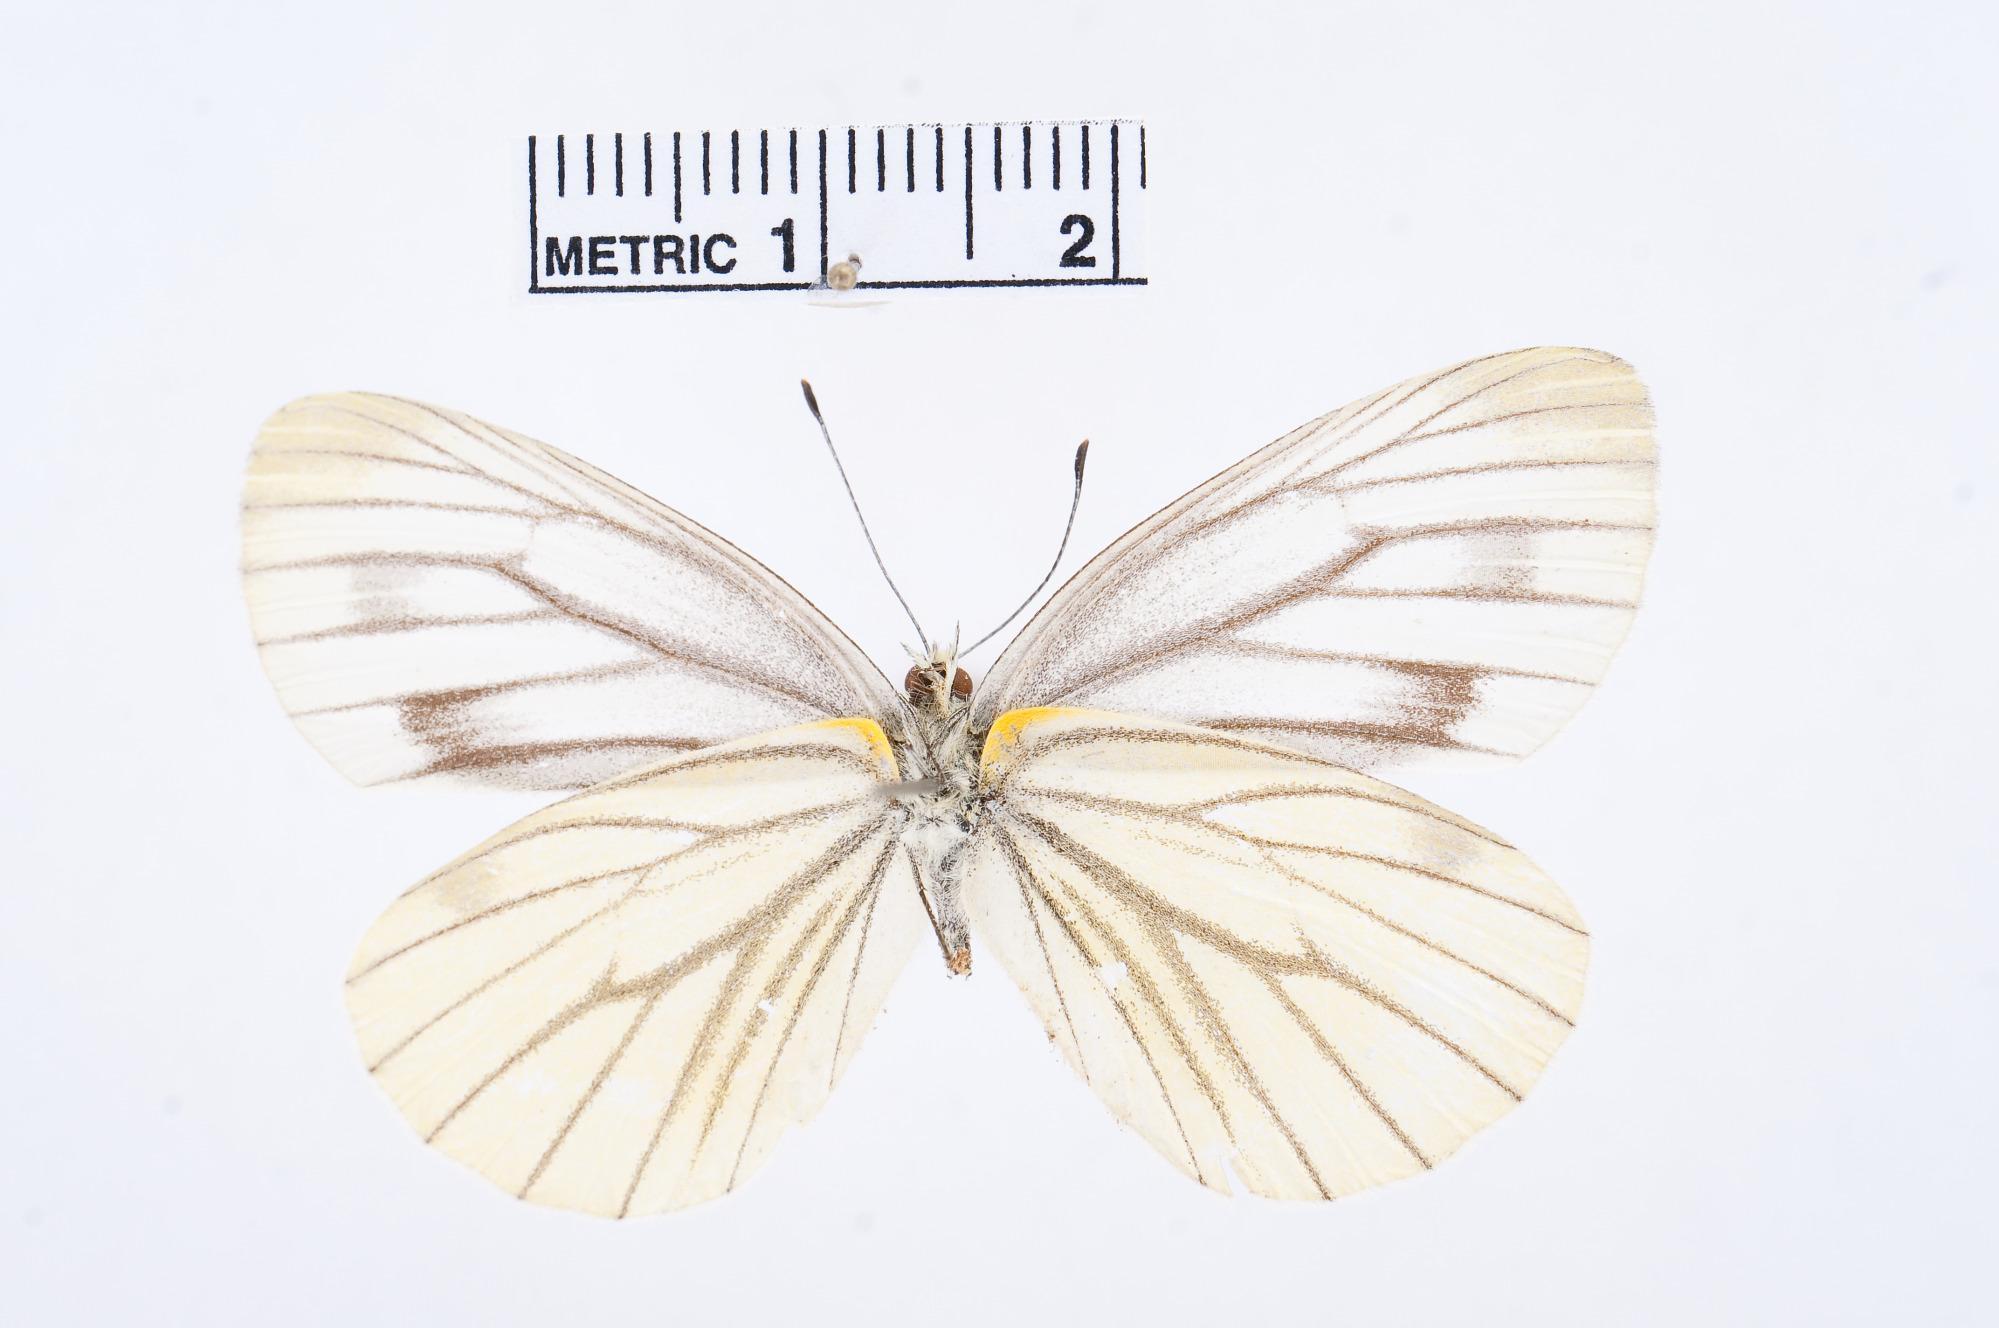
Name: Pieris orientis
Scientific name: Pieris orientis
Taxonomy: Animalia, Arthropoda, Hexapoda, Insecta, Lepidoptera, Pieridae, Pierinae